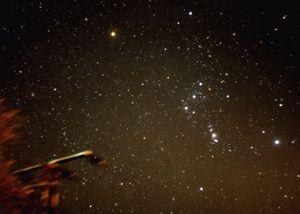
Orion est une constellation située quasiment sur l'équateur céleste.